Abiel Smith School

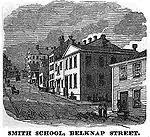
Smith School, Belknap St. (later Joy St.), Boston, ca.1851

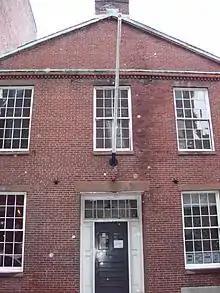
Abiel Smith School – facade, 2008

African-American parents organized a school for their children in 1798; it was first held in the home of Primus Hall. After the African Meeting House was constructed, the school was moved there to a first-floor classroom.